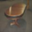
Label: table